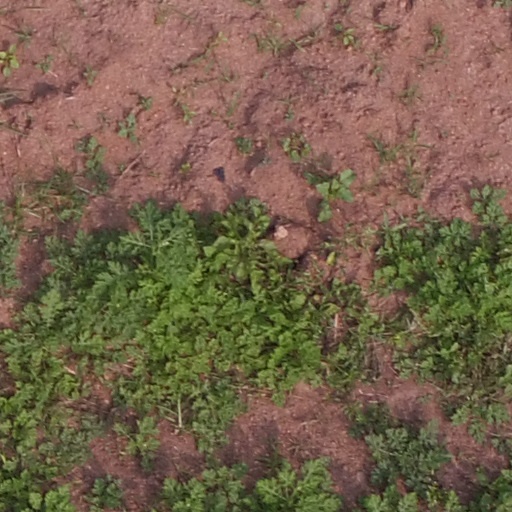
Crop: maize; corn